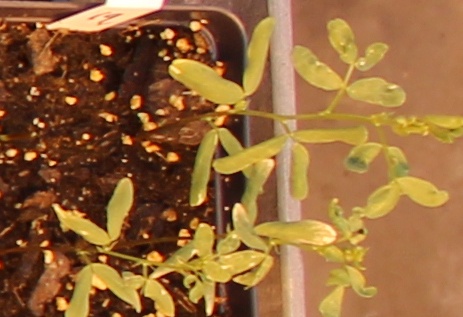
Label: Lentil